Giovanni Villani

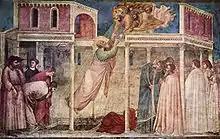
A painting by Giotto di Bondone in the Basilica of Santa Croce, Florence, within the chapel owned by the Peruzzi bankers; Giotto's artworks were praised by Villani.

Giovanni Villani was born into the Florentine merchant middle class. He was the son of Villano di Stoldi di Bellincione, who came from an old and well-respected "arti maggiori" family of merchants. Villani was a member of the "Arte di Calimala" (wool finishers) guild in Florence since 1300, serving on the "mercanzia" council of eight. During that year he visited Rome during the jubilee celebration. After observing the well-known ancient monuments of Rome and acknowledging its renowned historical personages, he was inspired to write the "Cronica", a universal history of Florence in a strictly linear, year-by-year format. During the early years of the 14th century, he gained political perspective by travelling throughout Italy, Switzerland, France and Flanders for the Peruzzi bank, of which he was a shareholder from 1300 to 1308. Traveling abroad as a factor for the company, Villani was paid a regular salary in addition to his shareholding profits. On May 15, 1306, one of the first exchange contracts ("cambium") to mention the city of Bruges involved two parties: Giovanni Villani, representing the Peruzzi Company, granting a loan to Tommaso Fini, representing the Gallerani Company of Siena. Villani and his brother Matteo transferred most of their economic activities to the Buonaccorsi firm by 1322. Giovanni Villani was a co-director of Buonaccorsi in 1324. The Buonaccorsi handled banking and commodity trade activities, spreading their influence throughout Italy, France, Flanders, England and several places in the Mediterranean.